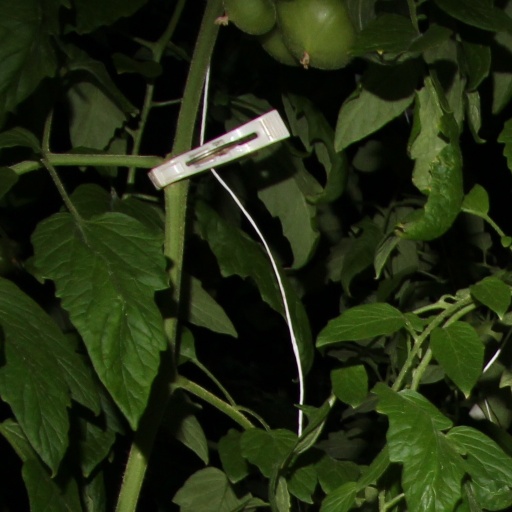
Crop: tomato